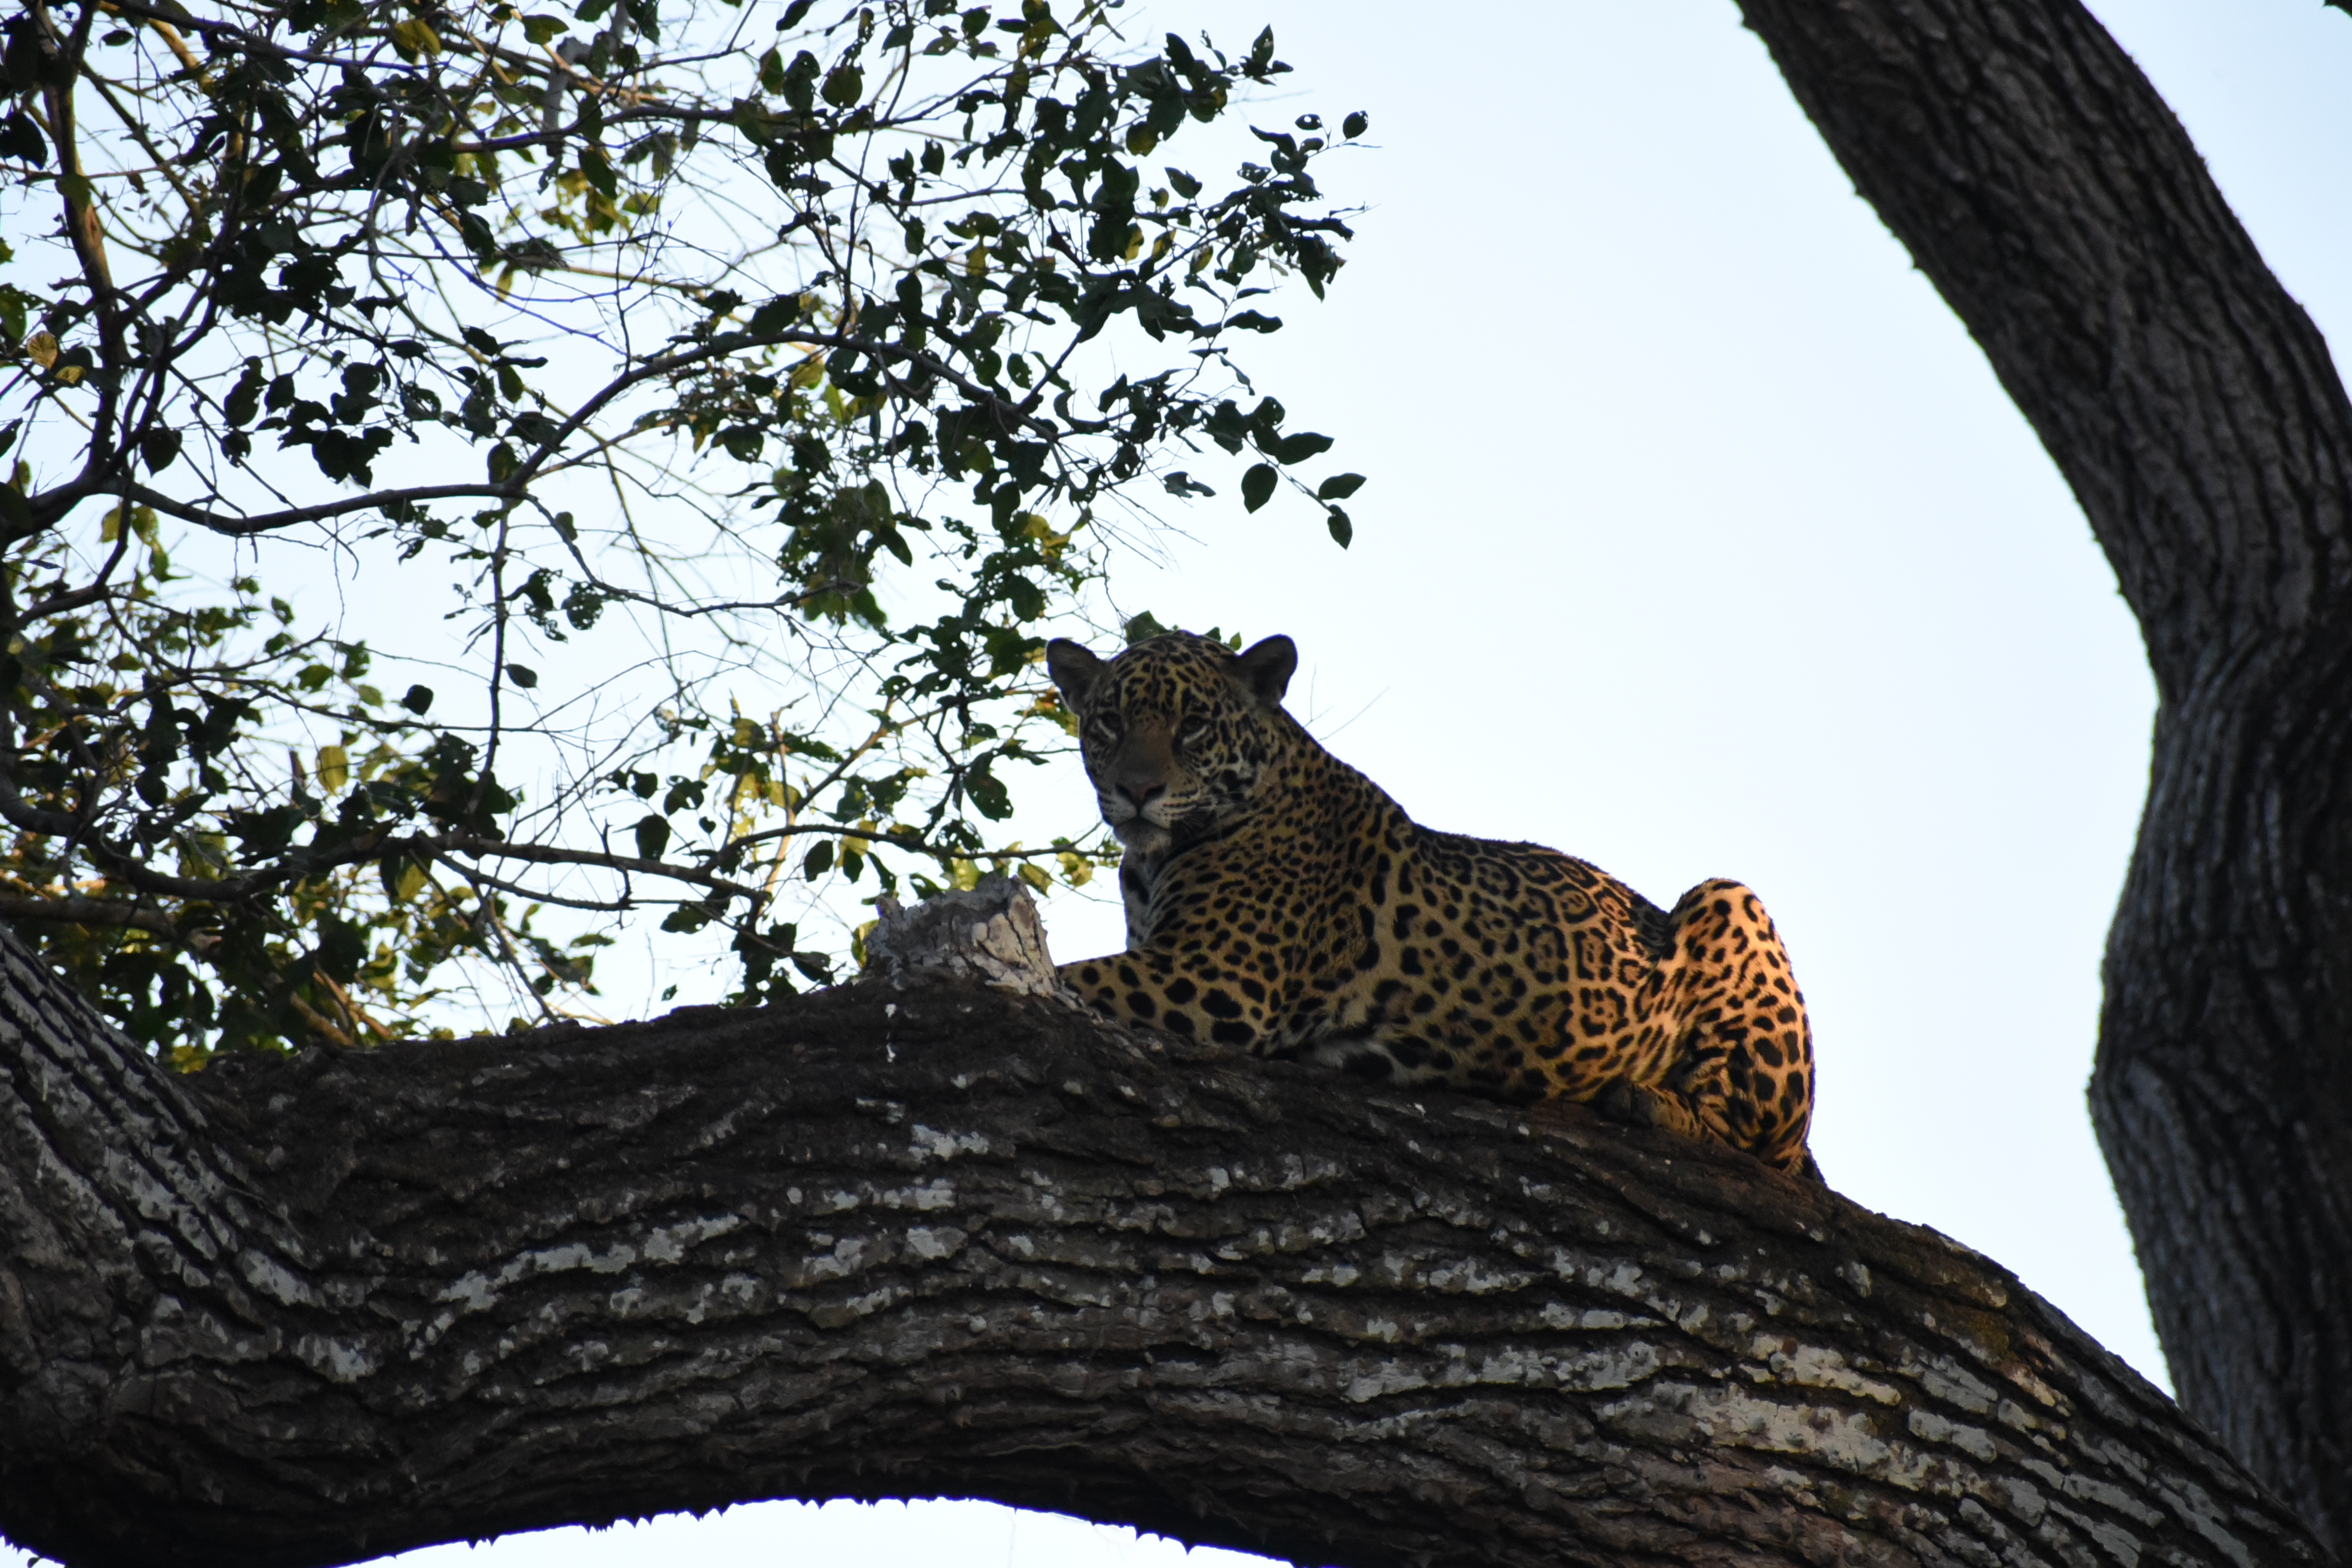
Jaguar: Benita